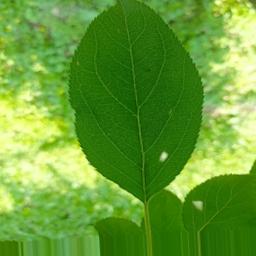
Label: Healthy